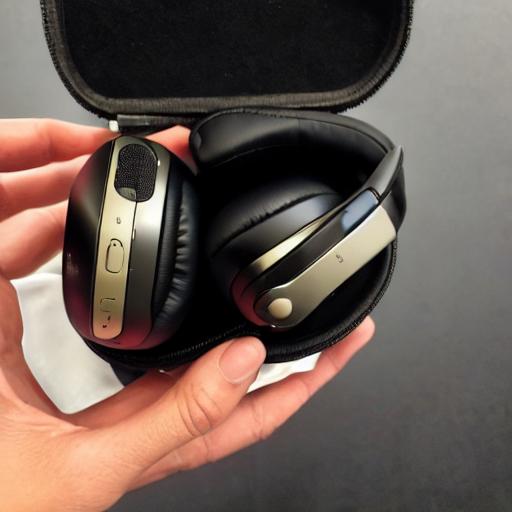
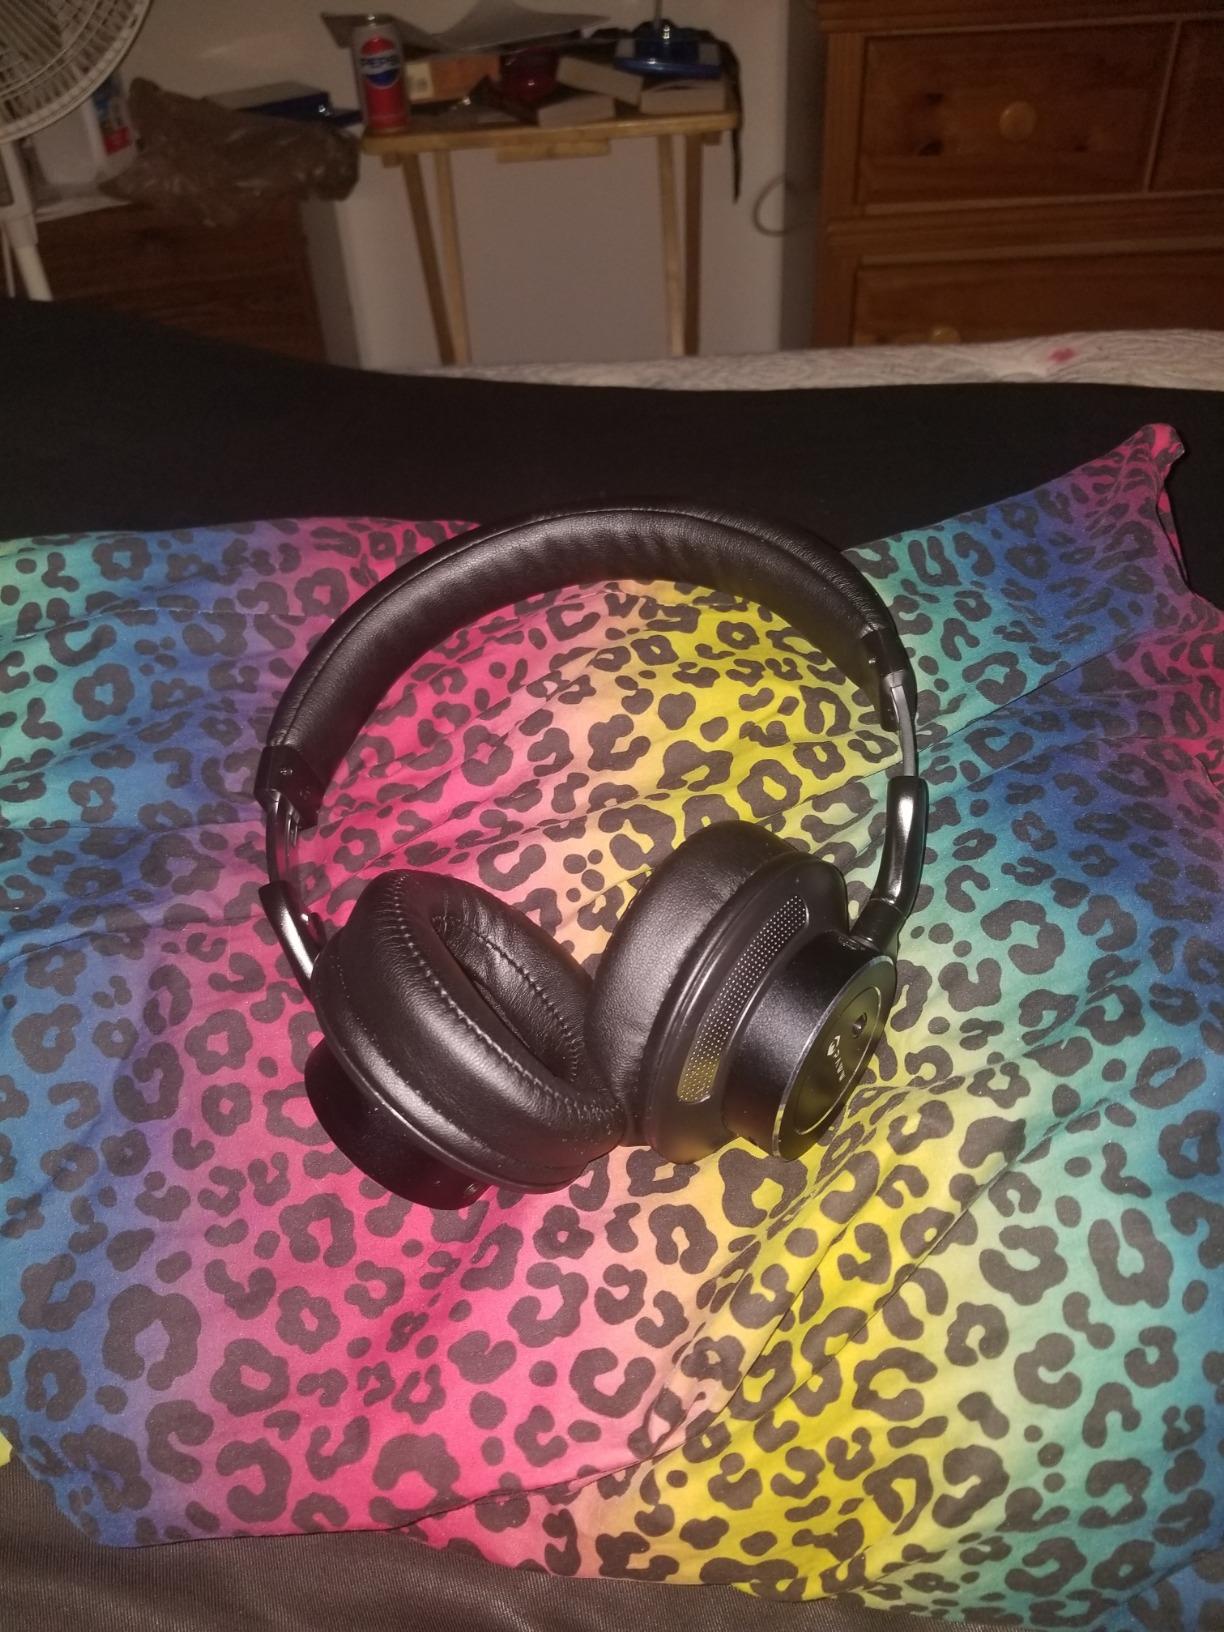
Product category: headphones
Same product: no